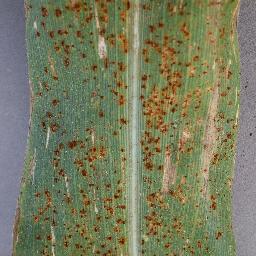
Label: Corn_(Maize)___Gray_Leaf_Spot_(Cercospora)